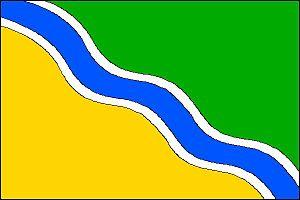
Cvrčovice est une commune du district de Brno-venkov, dans la Moravie-du-Sud, en République tchèque. Sa population s'élevait à 634 habitants en 2017.